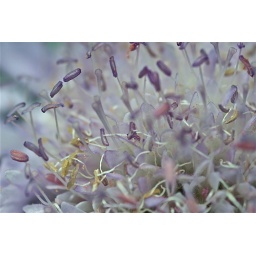
flying over a flower with the view of a Bee